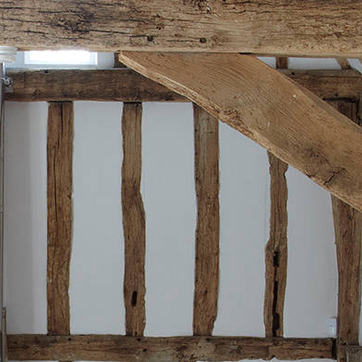
Material: painted